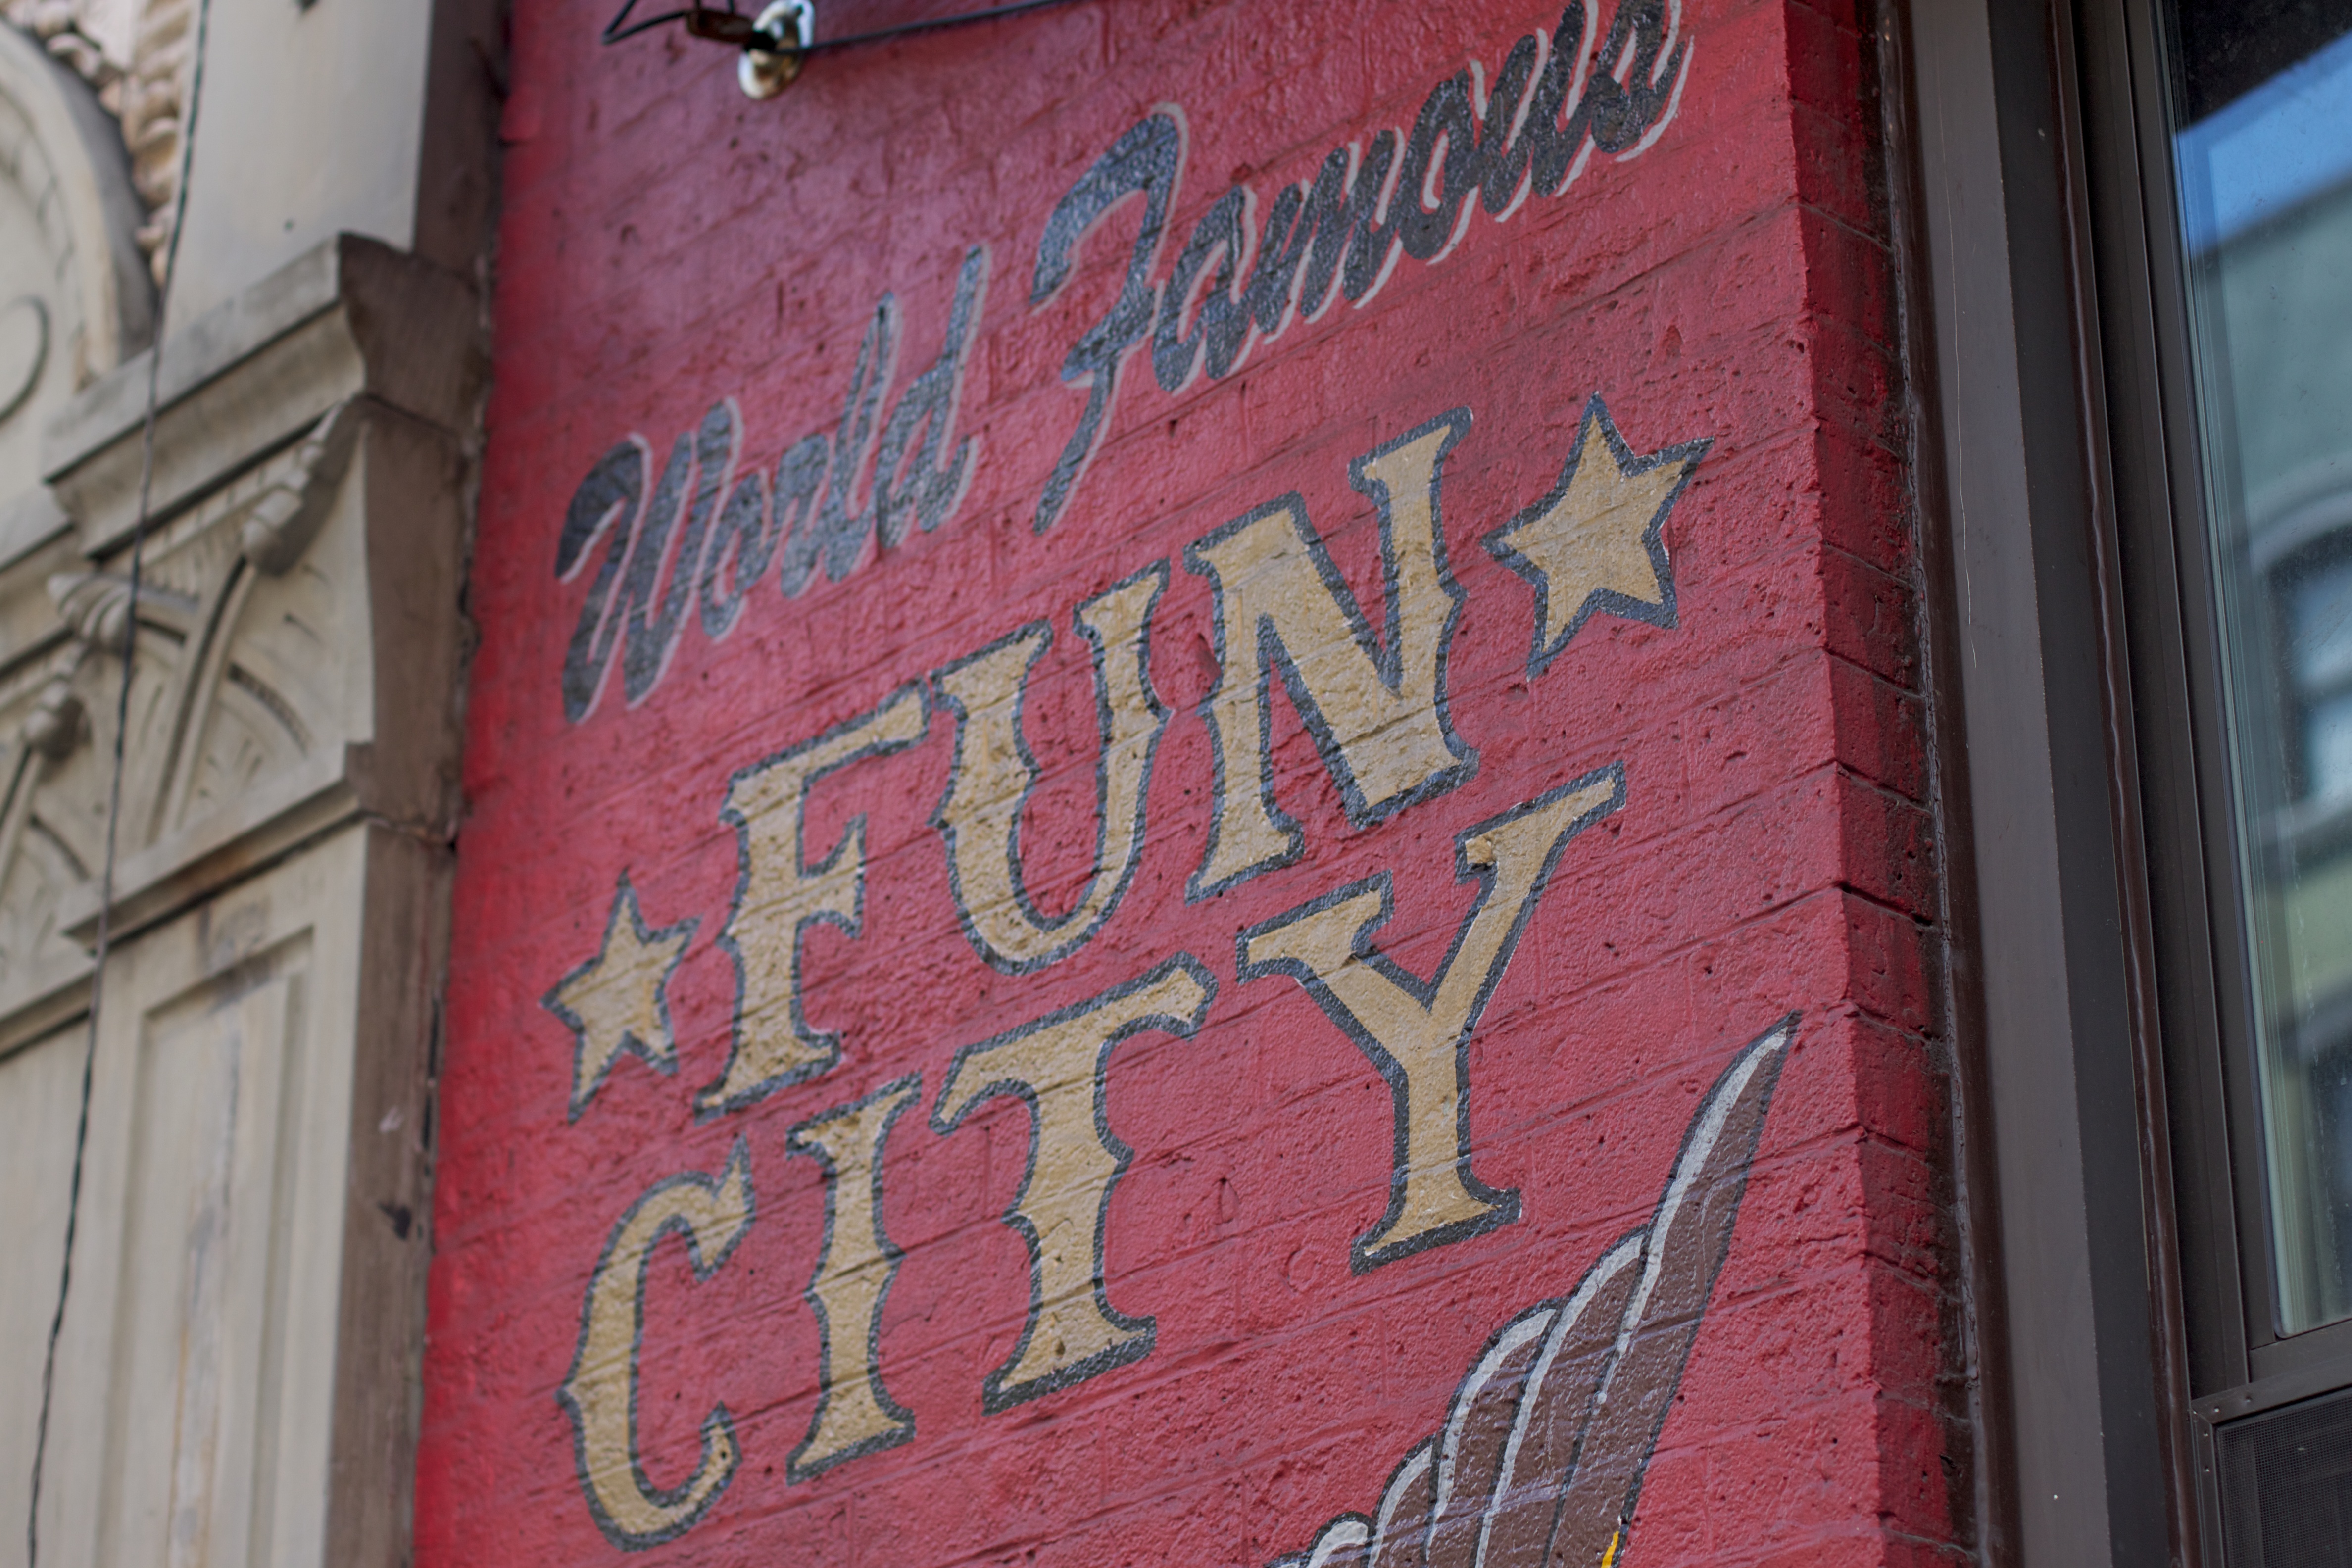
street, wall, sign, red, color, graffiti, signage, art, urban area